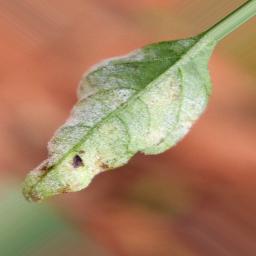
Label: powdery mildew